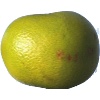
Label: Pomelo Sweetie 1